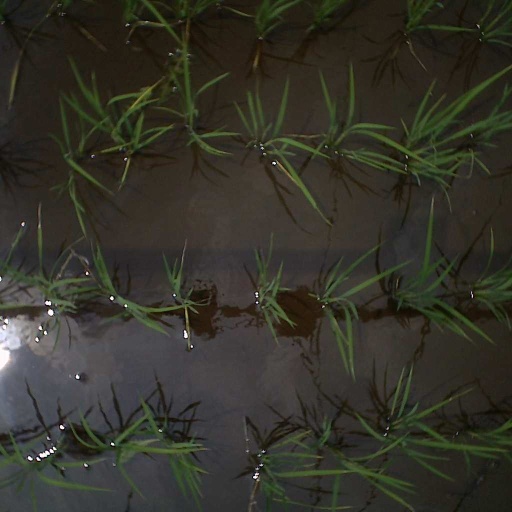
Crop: rice